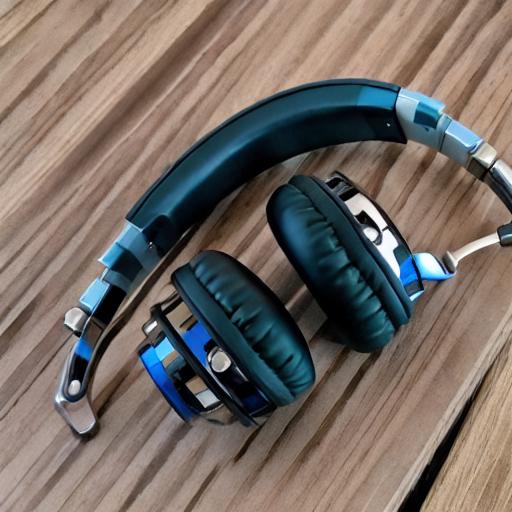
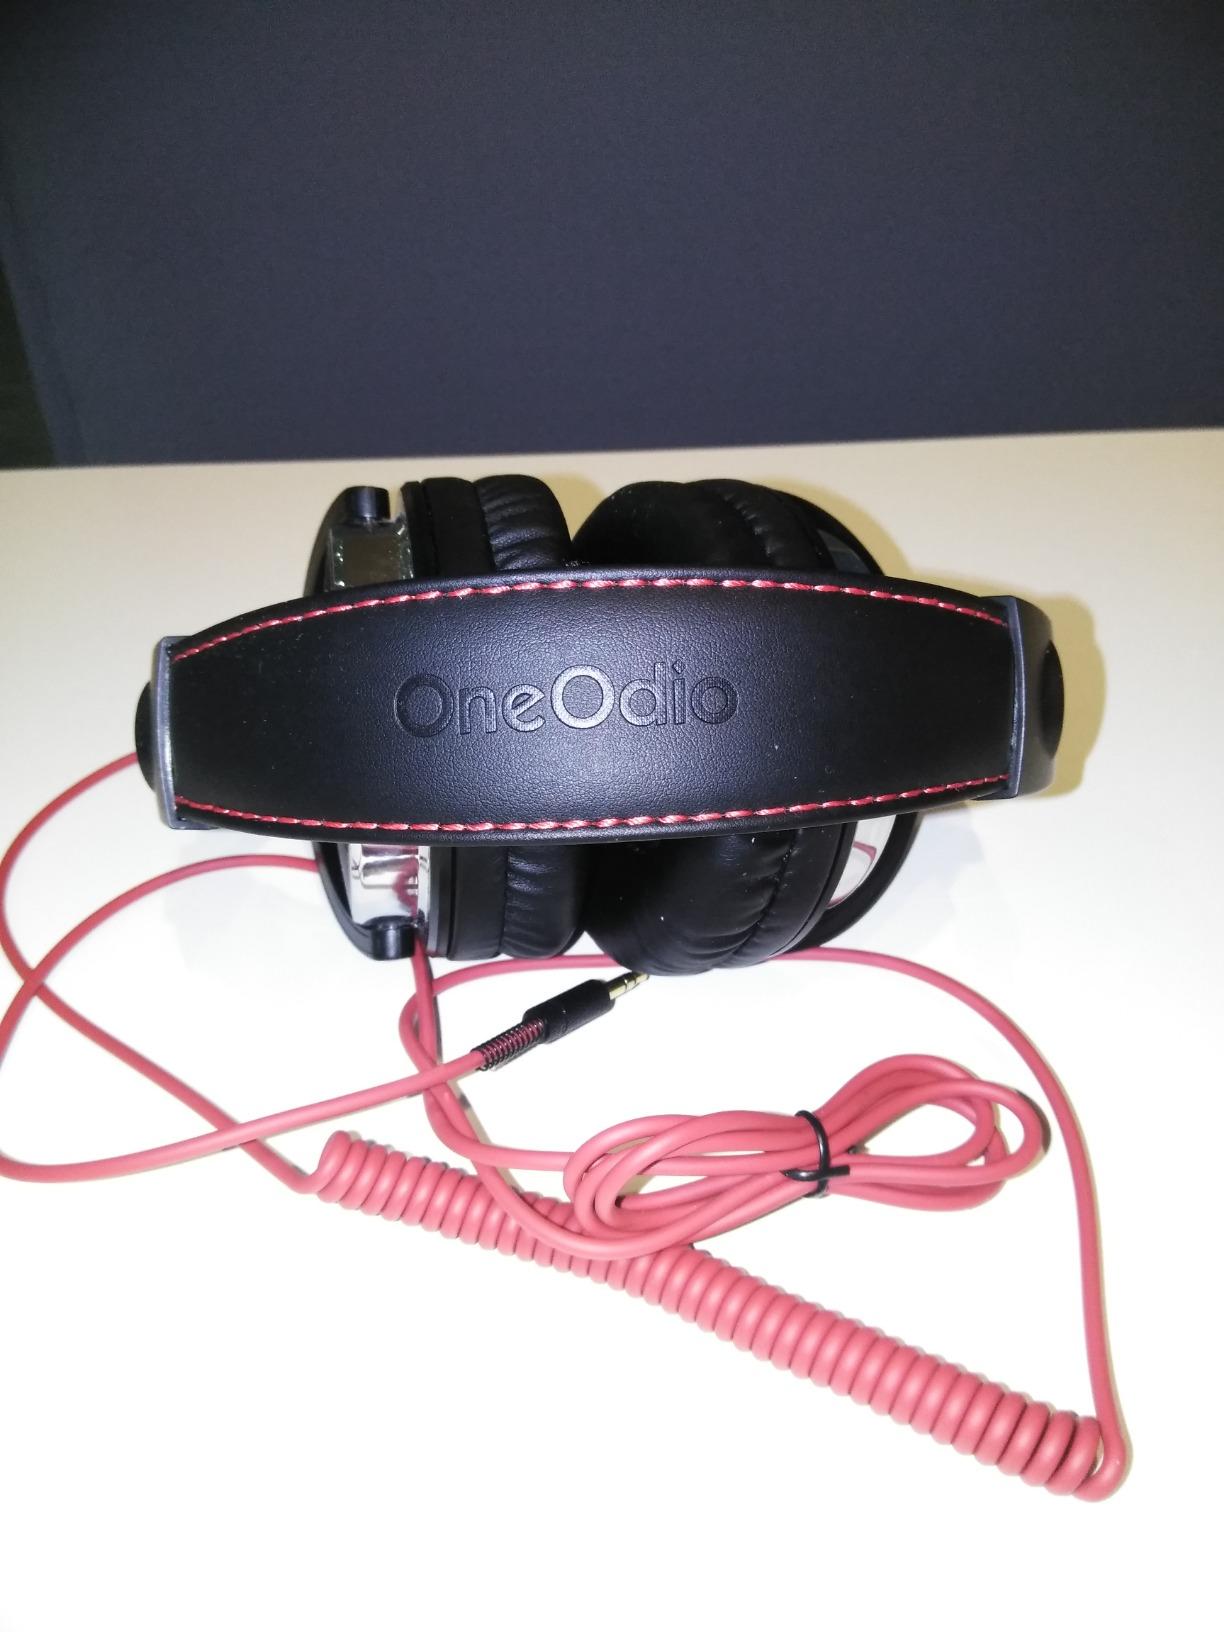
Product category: headphones
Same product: no